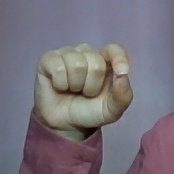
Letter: fa